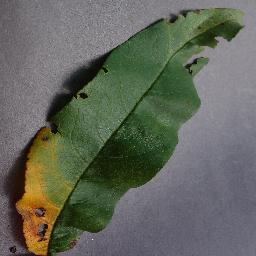
Label: Peach___Bacterial_spot